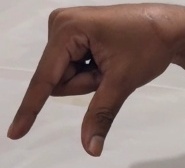
ASL sign: Q